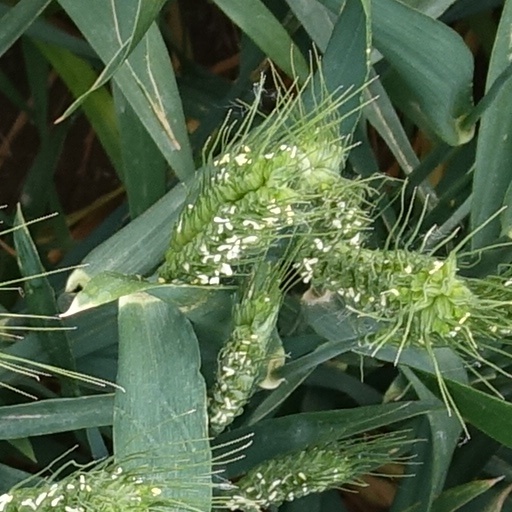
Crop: wheat